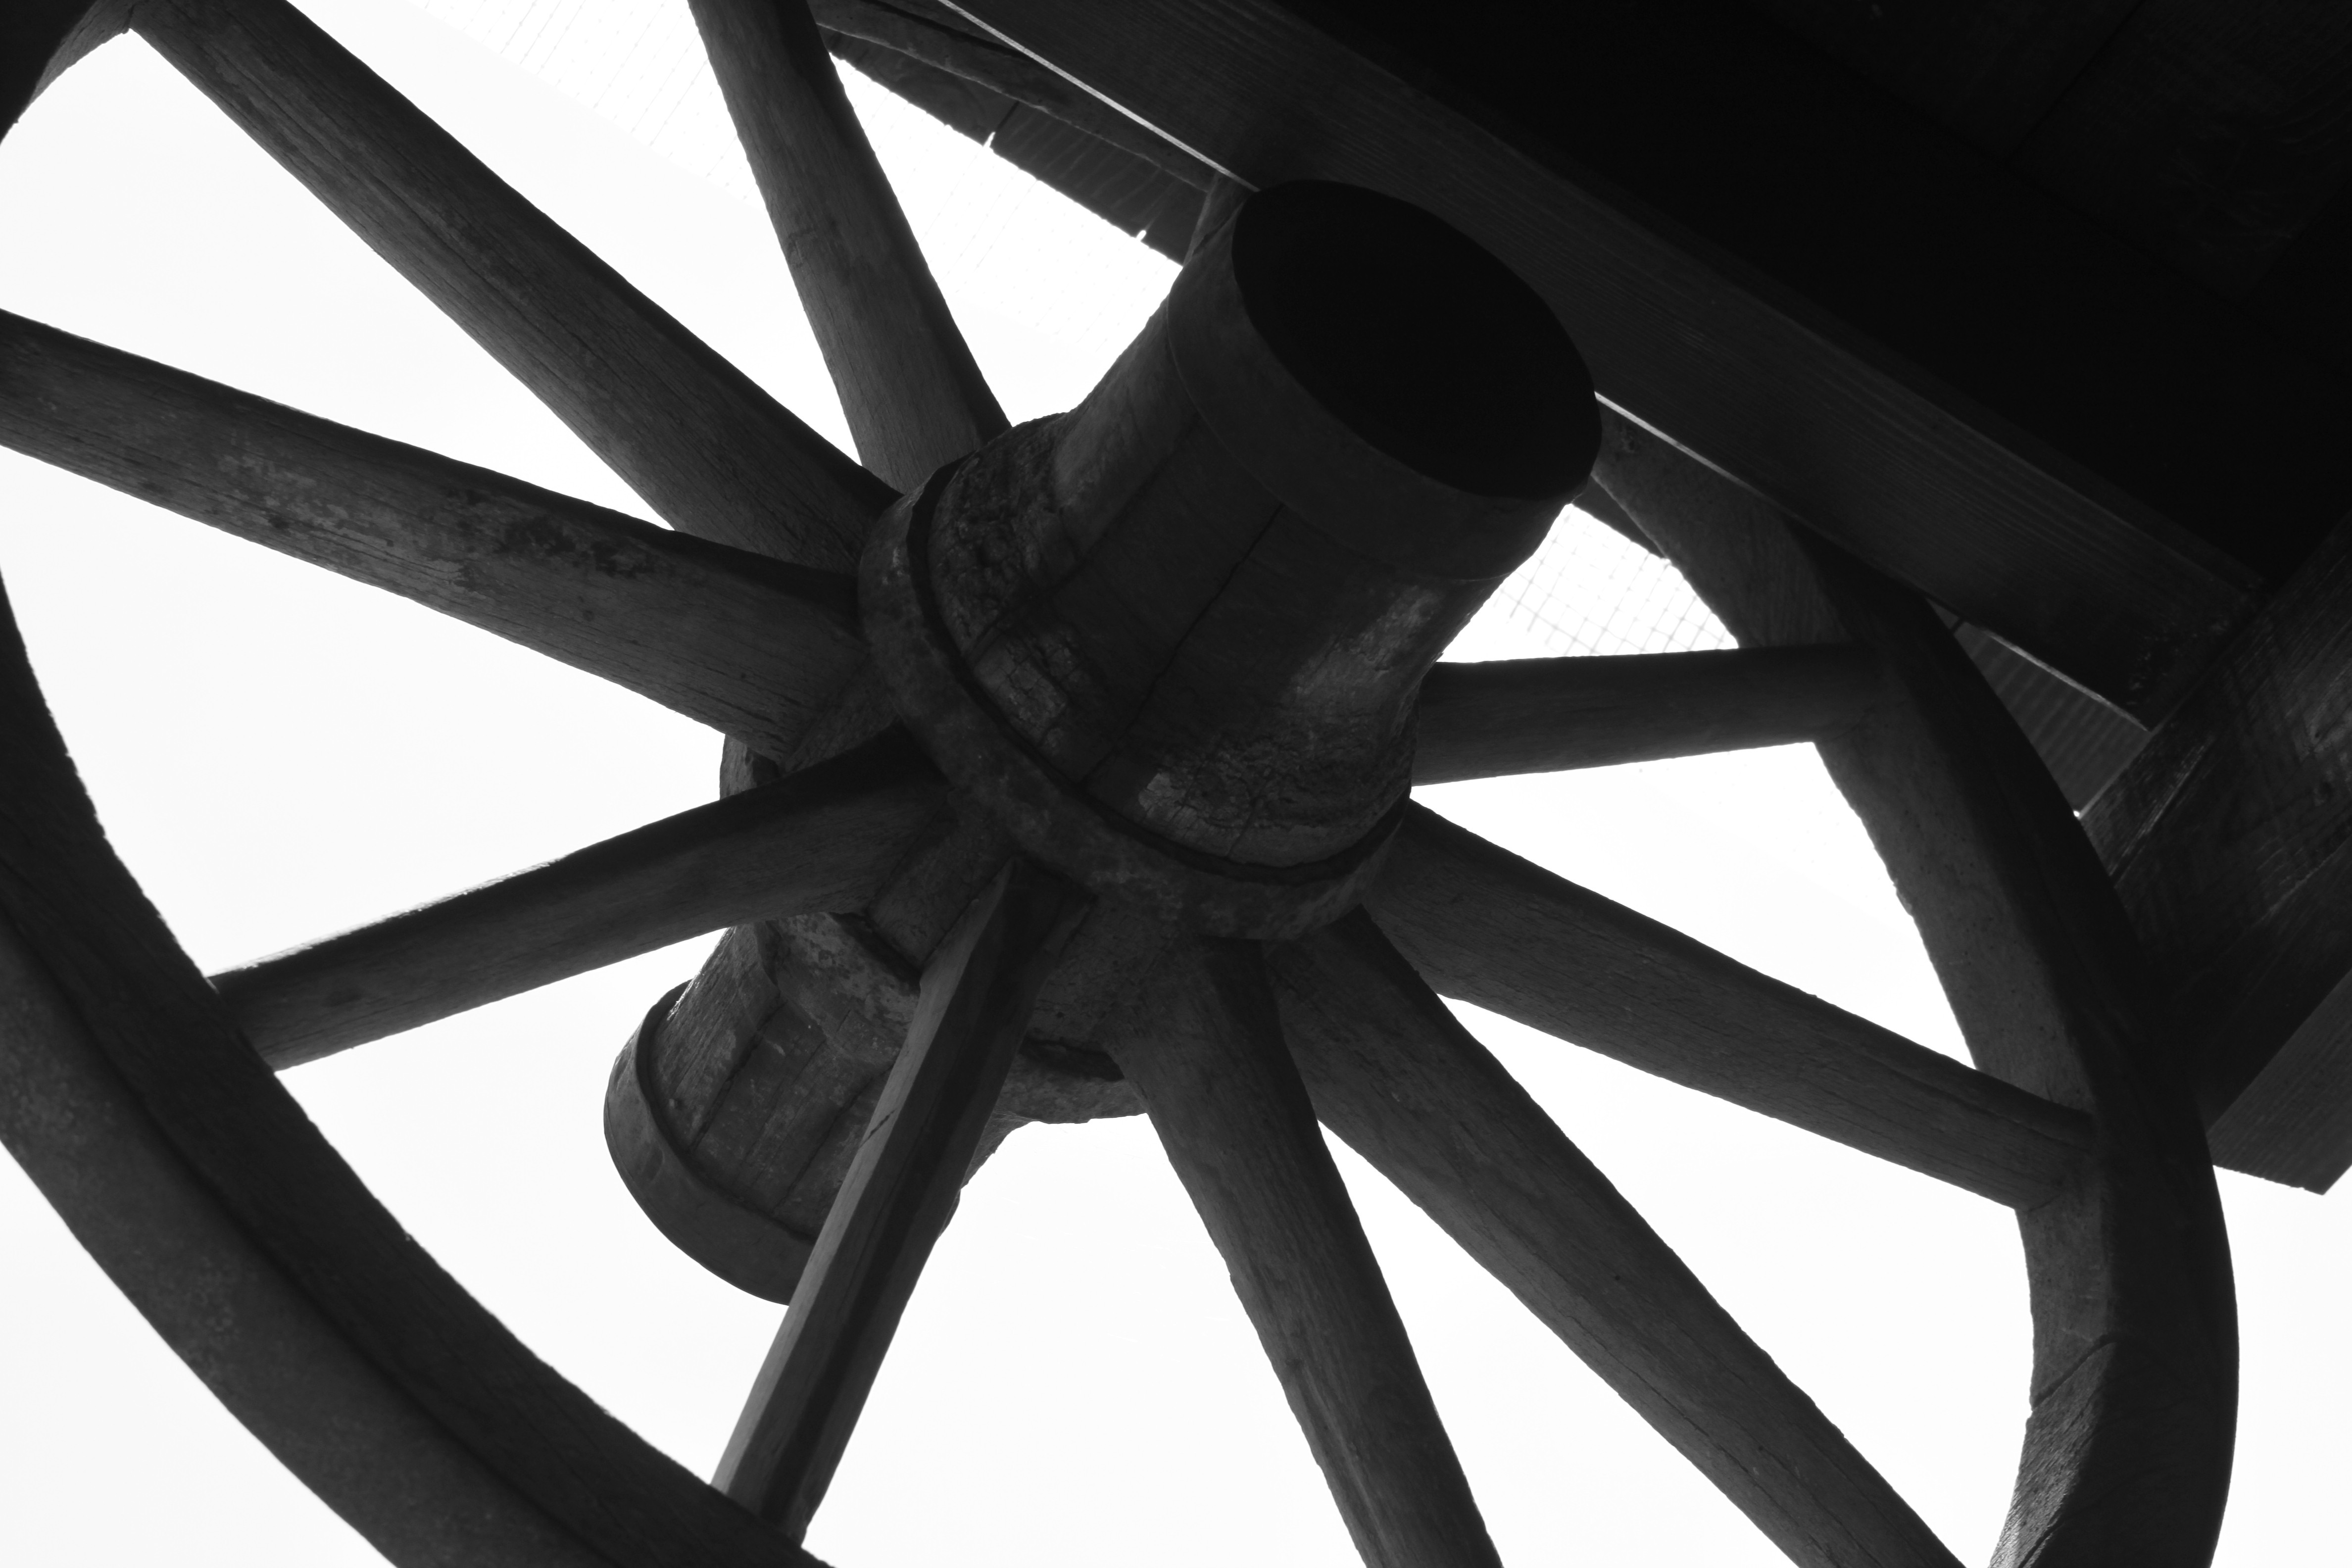
black and white, wheel, chair, spoke, black, furniture, monochrome, lighting, tire, circle, symmetry, rim, wooden wheel, wagon wheel, bicycle wheel, monochrome photography, automotive tire, aircraft engine